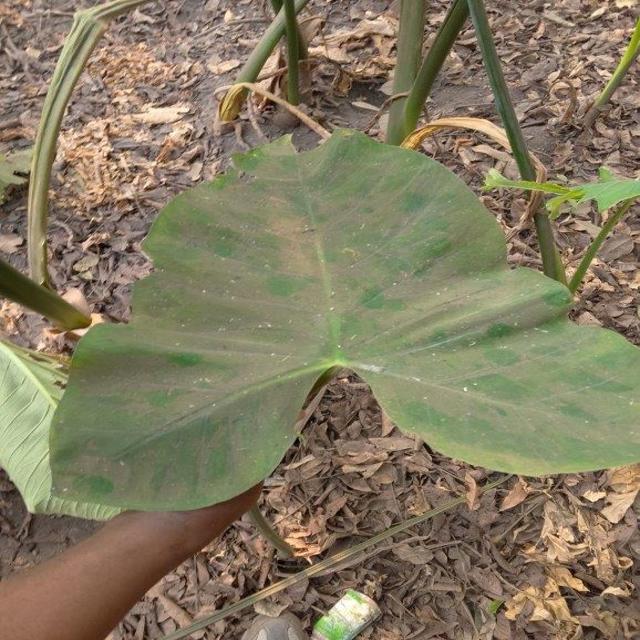
Label: Healthy